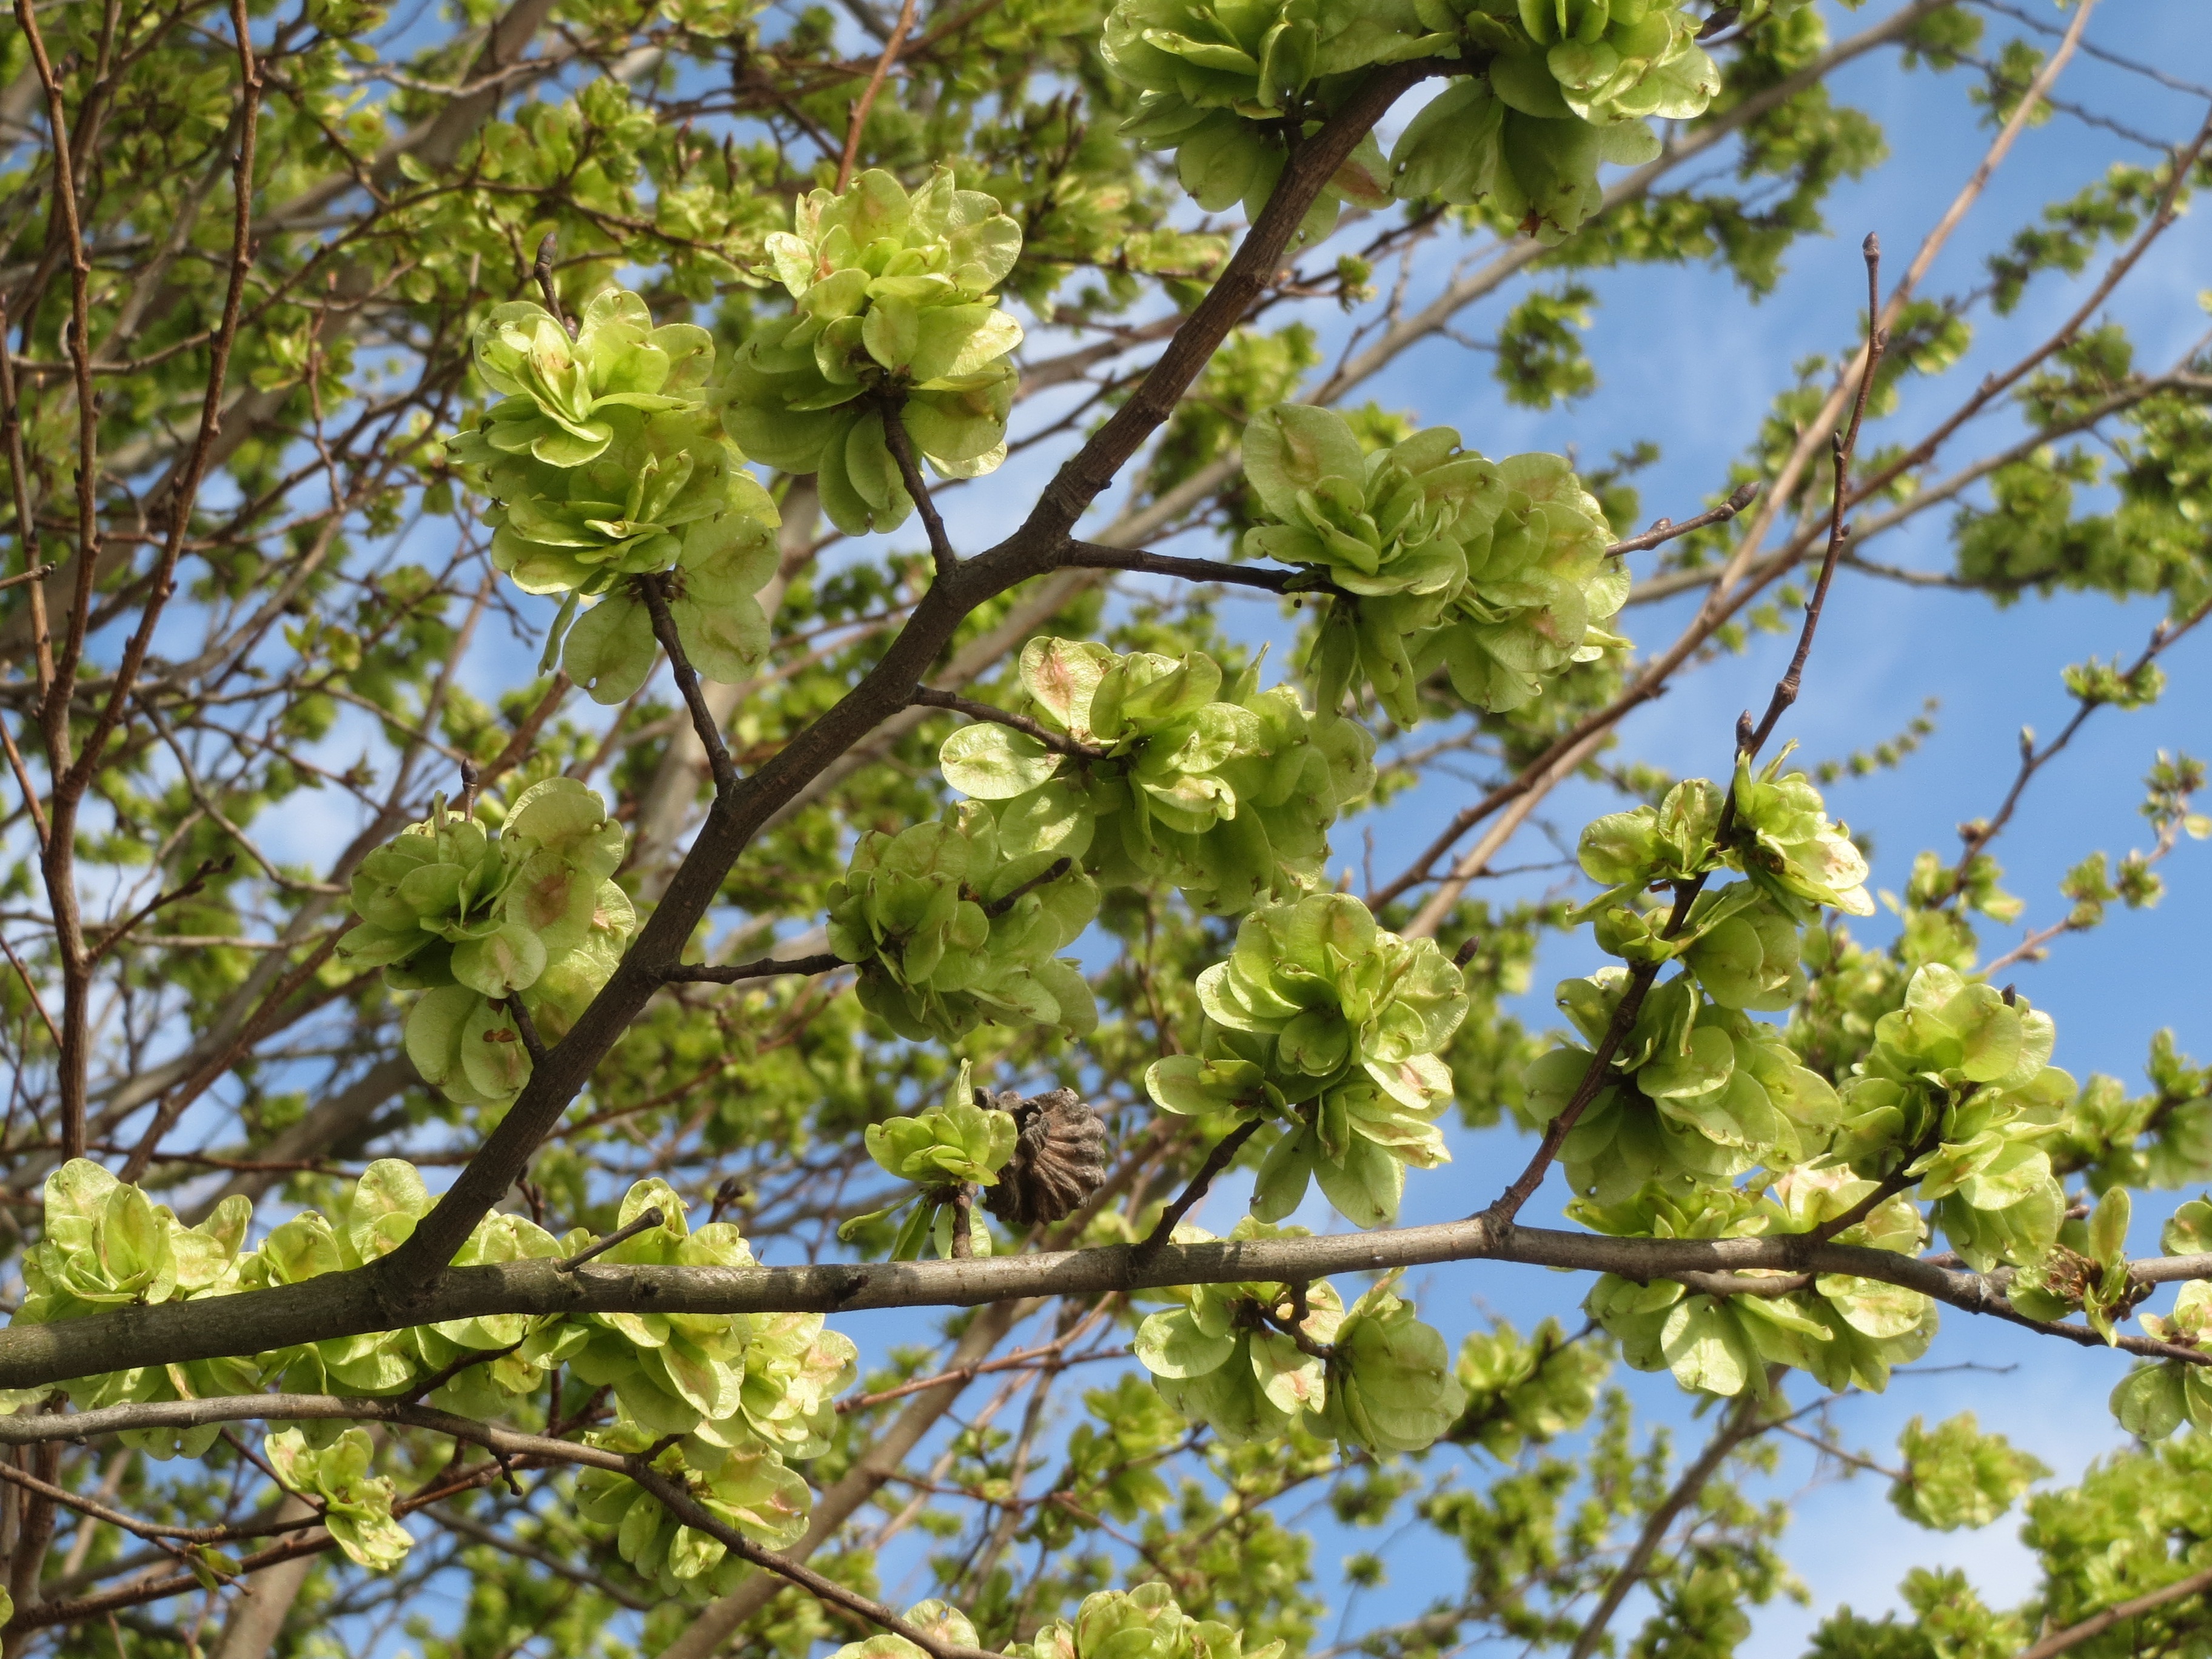
tree, branch, blossom, plant, fruit, leaf, flower, food, produce, botany, flora, shrub, deciduous, species, flowering plant, ulmus minor, field elm, woody plant, land plant